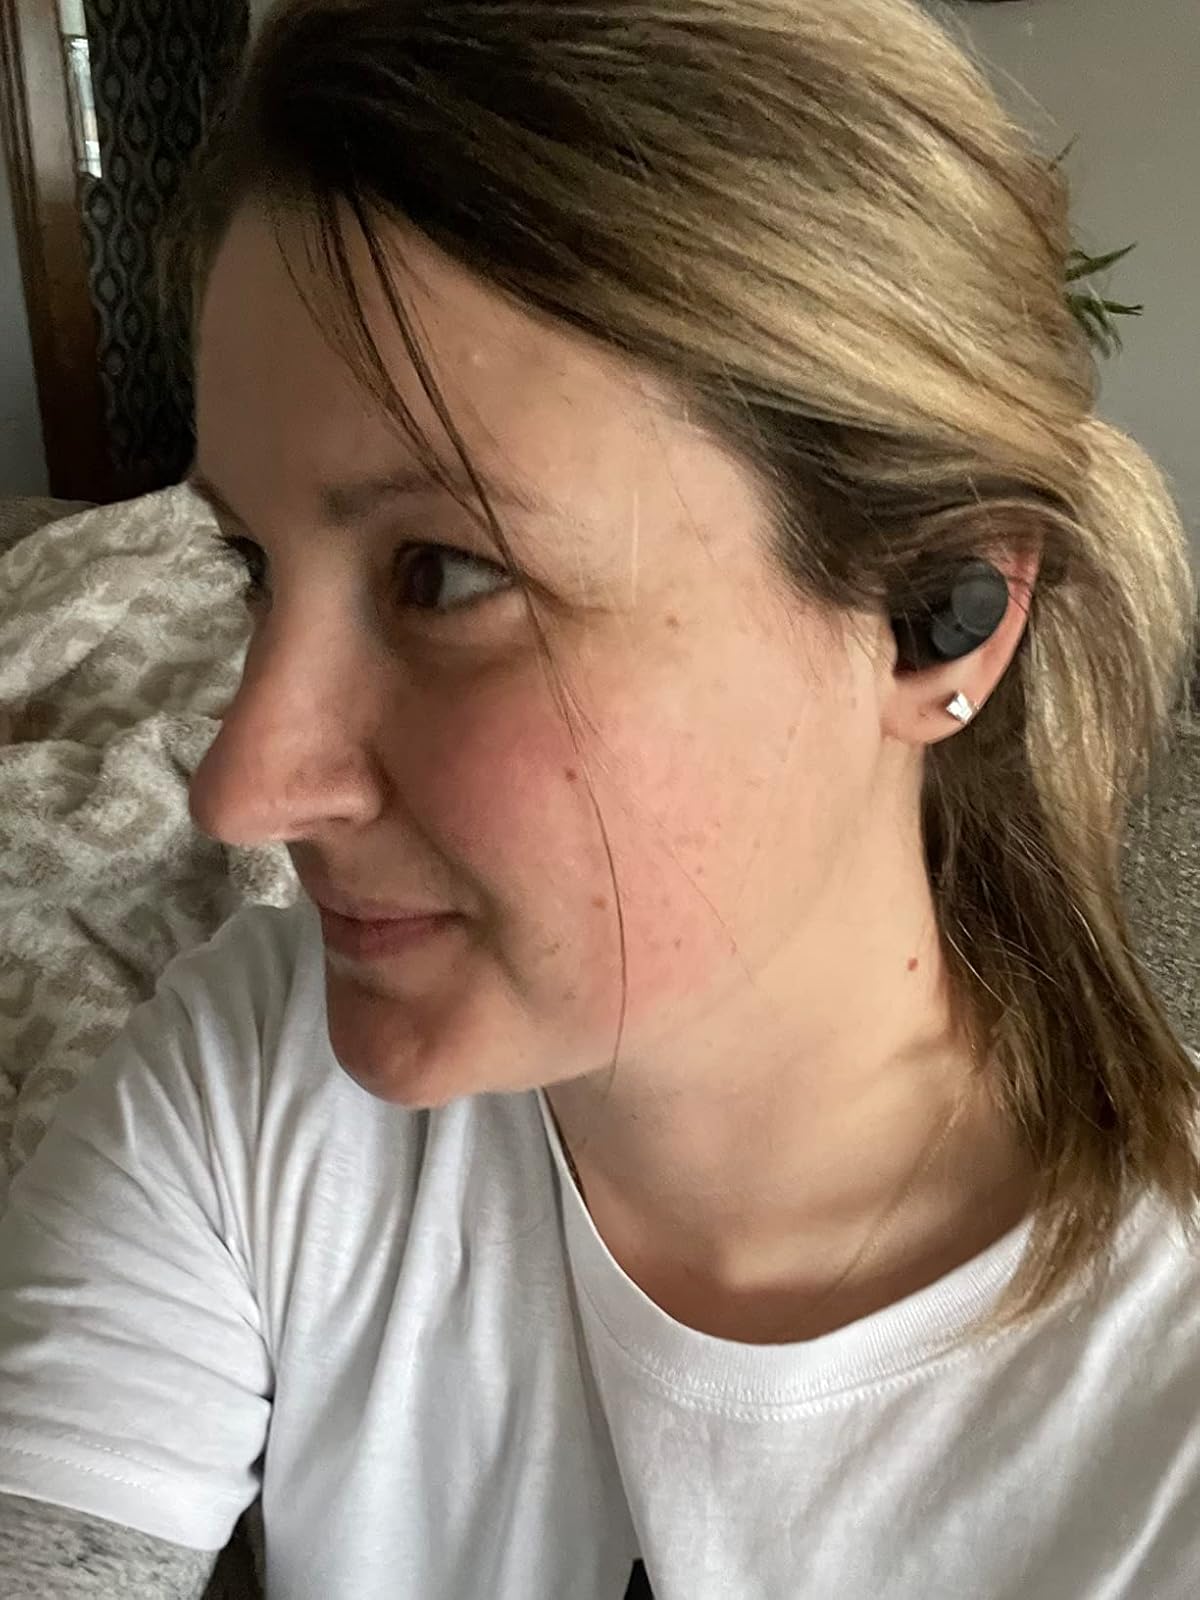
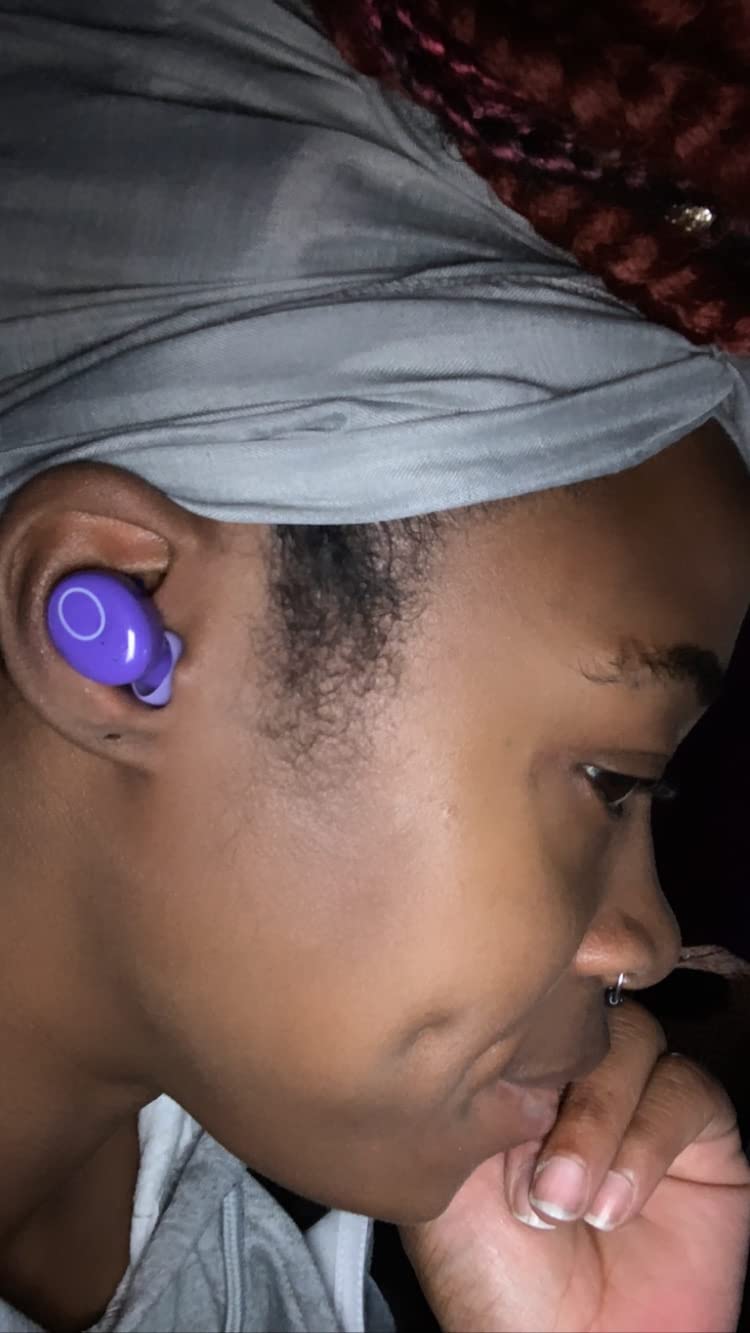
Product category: earbuds
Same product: no